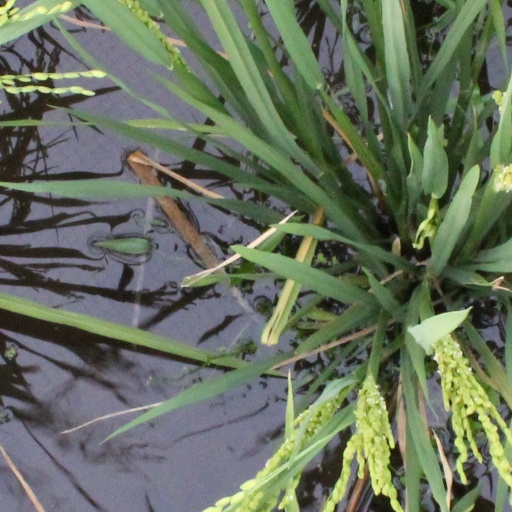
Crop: rice